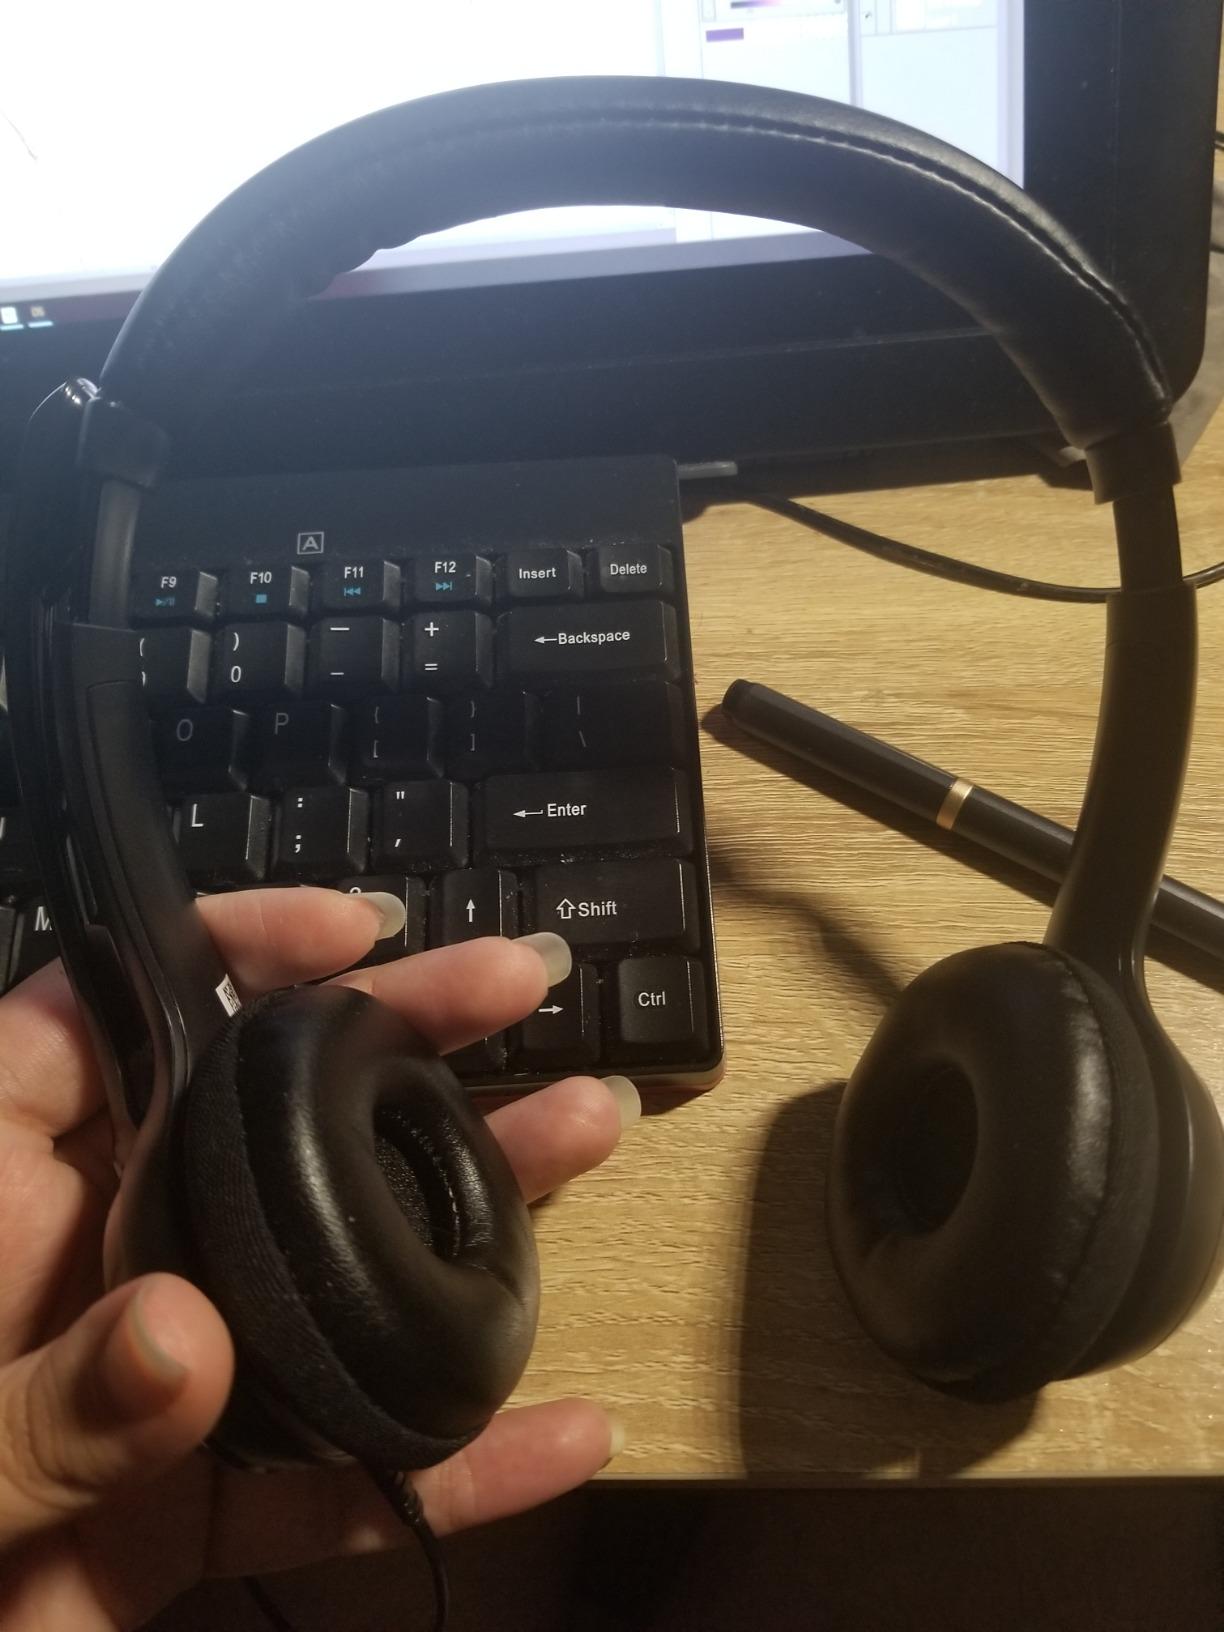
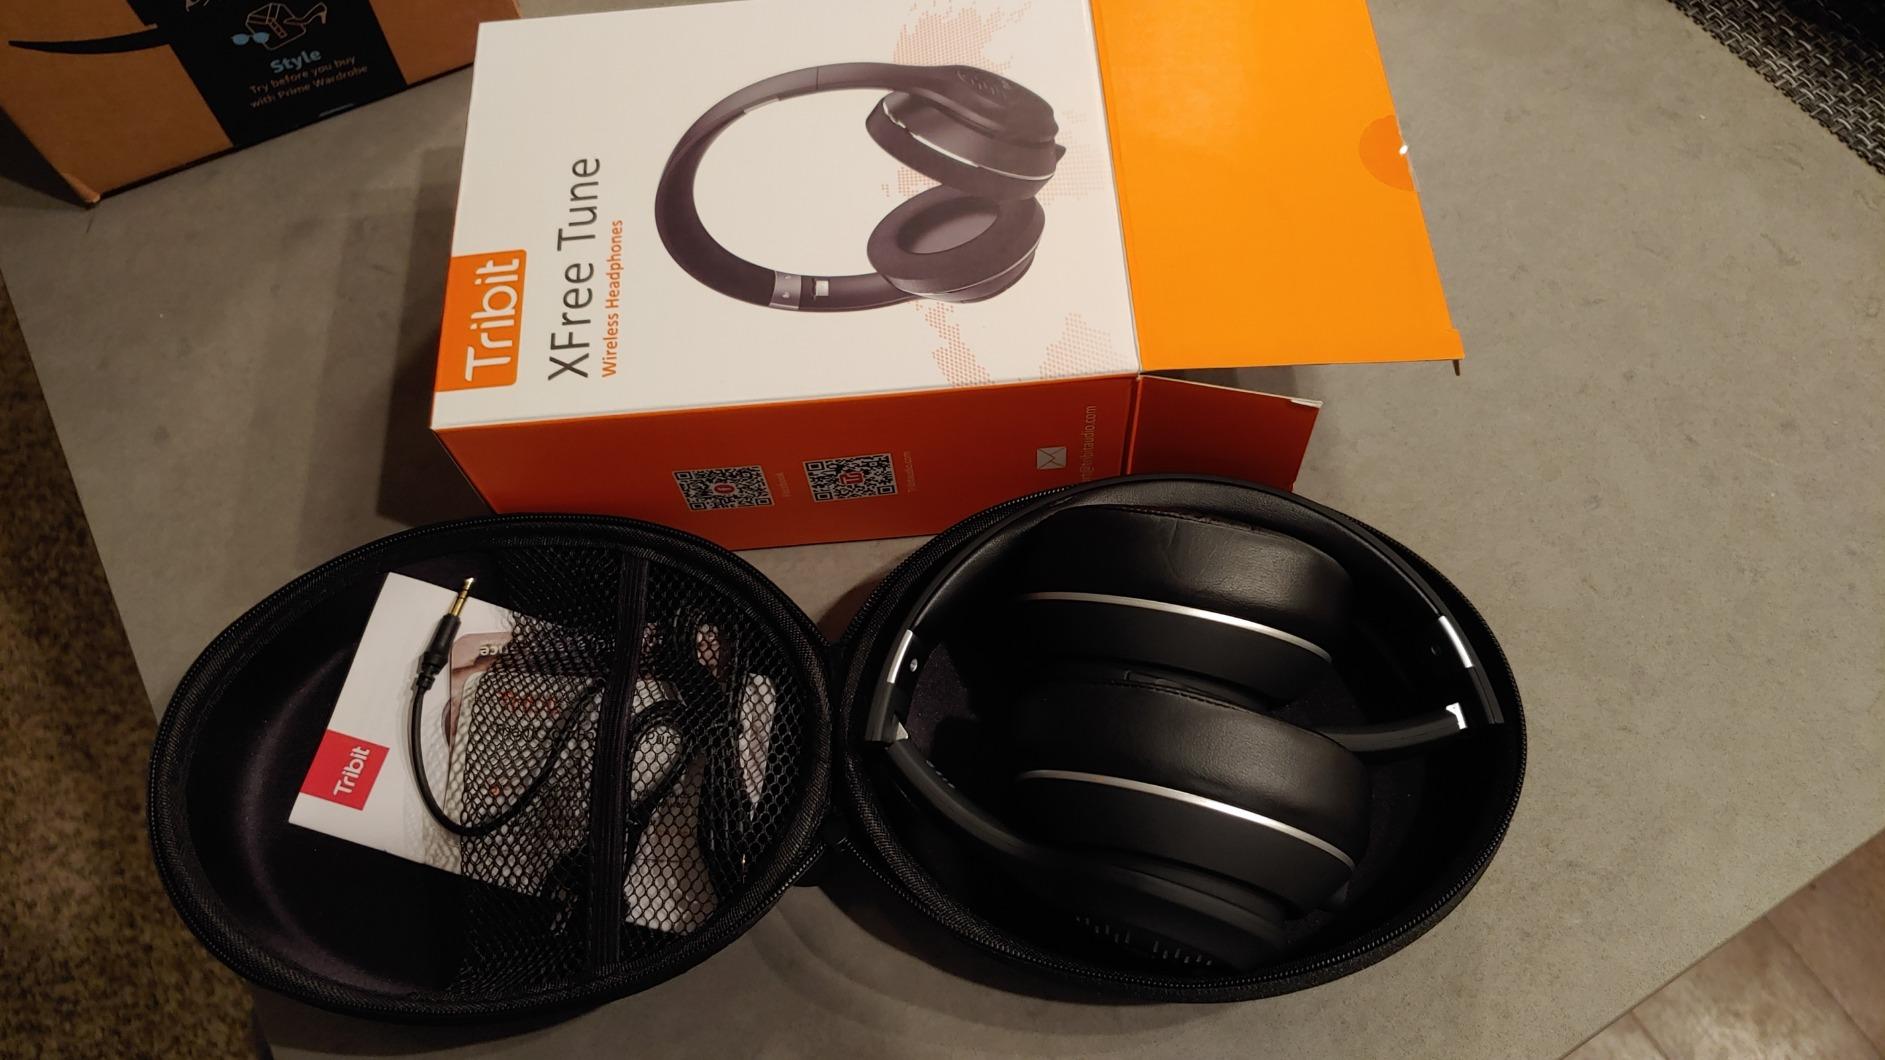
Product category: headphones
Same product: no